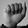
ASL letter: A